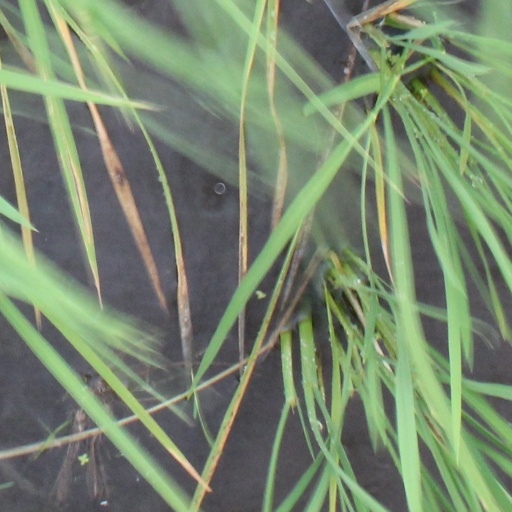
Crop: rice